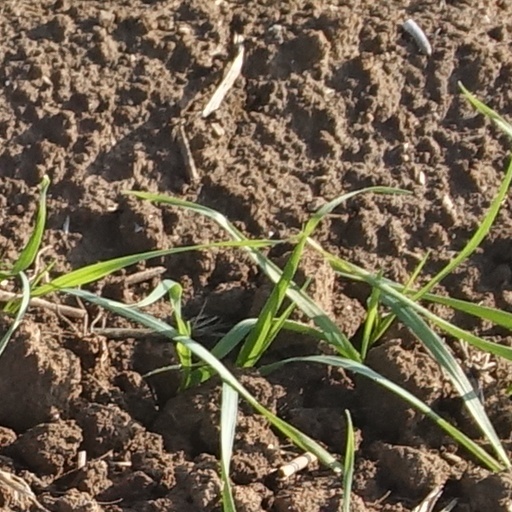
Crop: wheat